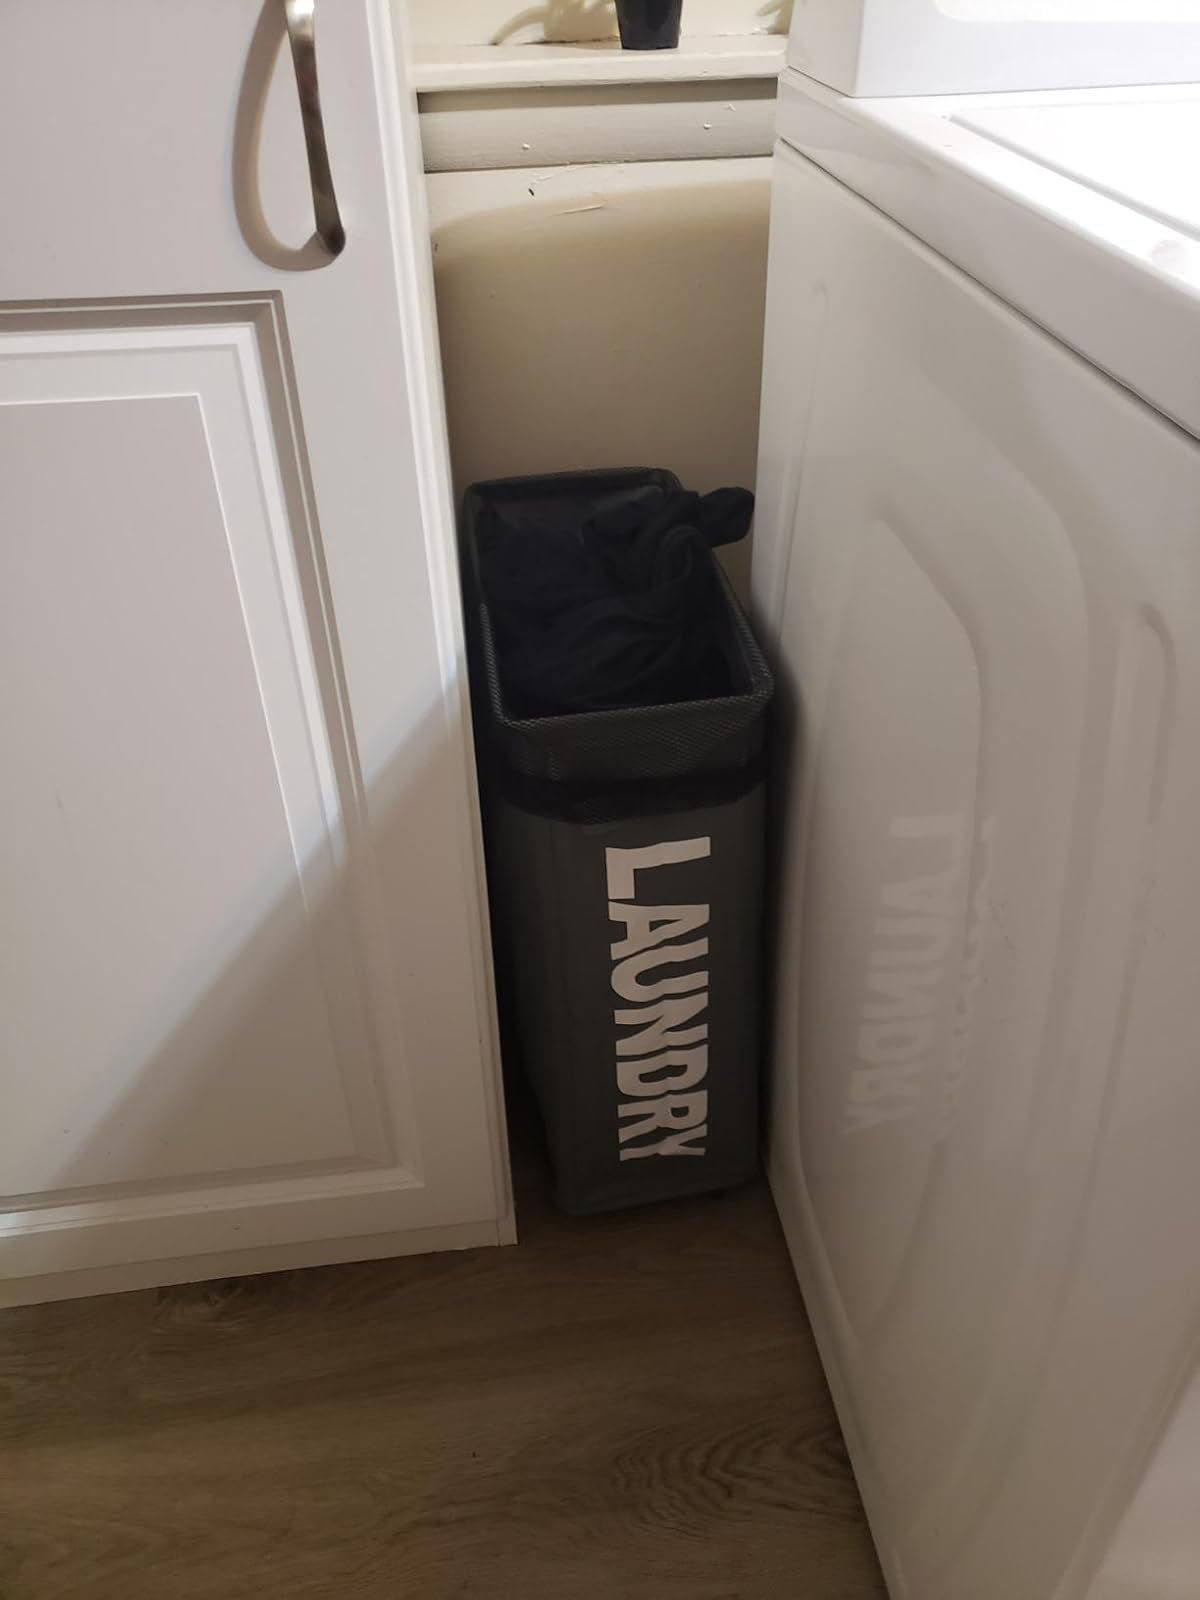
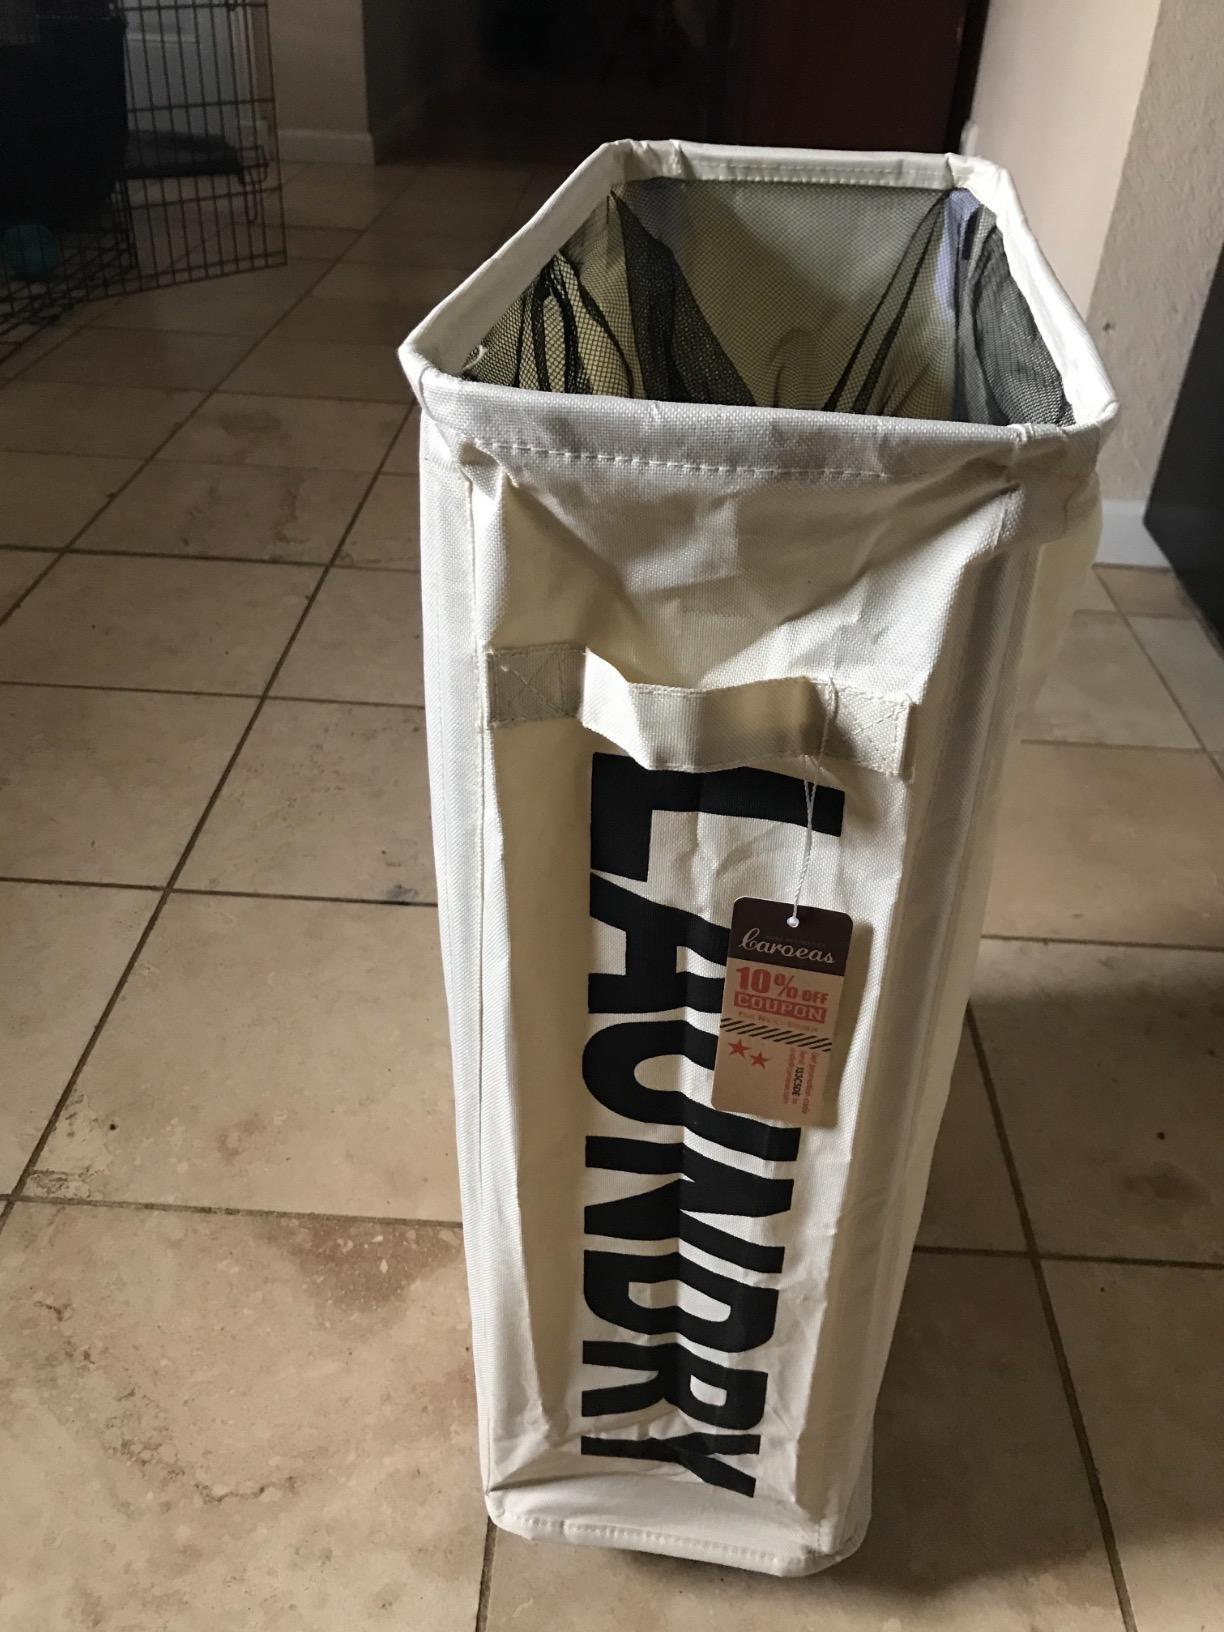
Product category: items_hamper
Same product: no